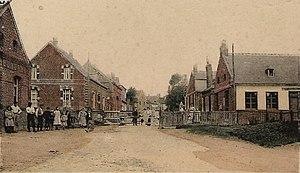
La gare d'Equancourt en 1909.
Le Chemin de fer de Vélu-Bertincourt à Saint-Quentin a fonctionné entre 1880 et 1955, dans les départements de la Somme, l'Aisne et du Pas-de-Calais.